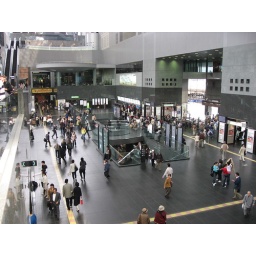
Koyto station is the second largest train station building in Japan and was completed in 1997.